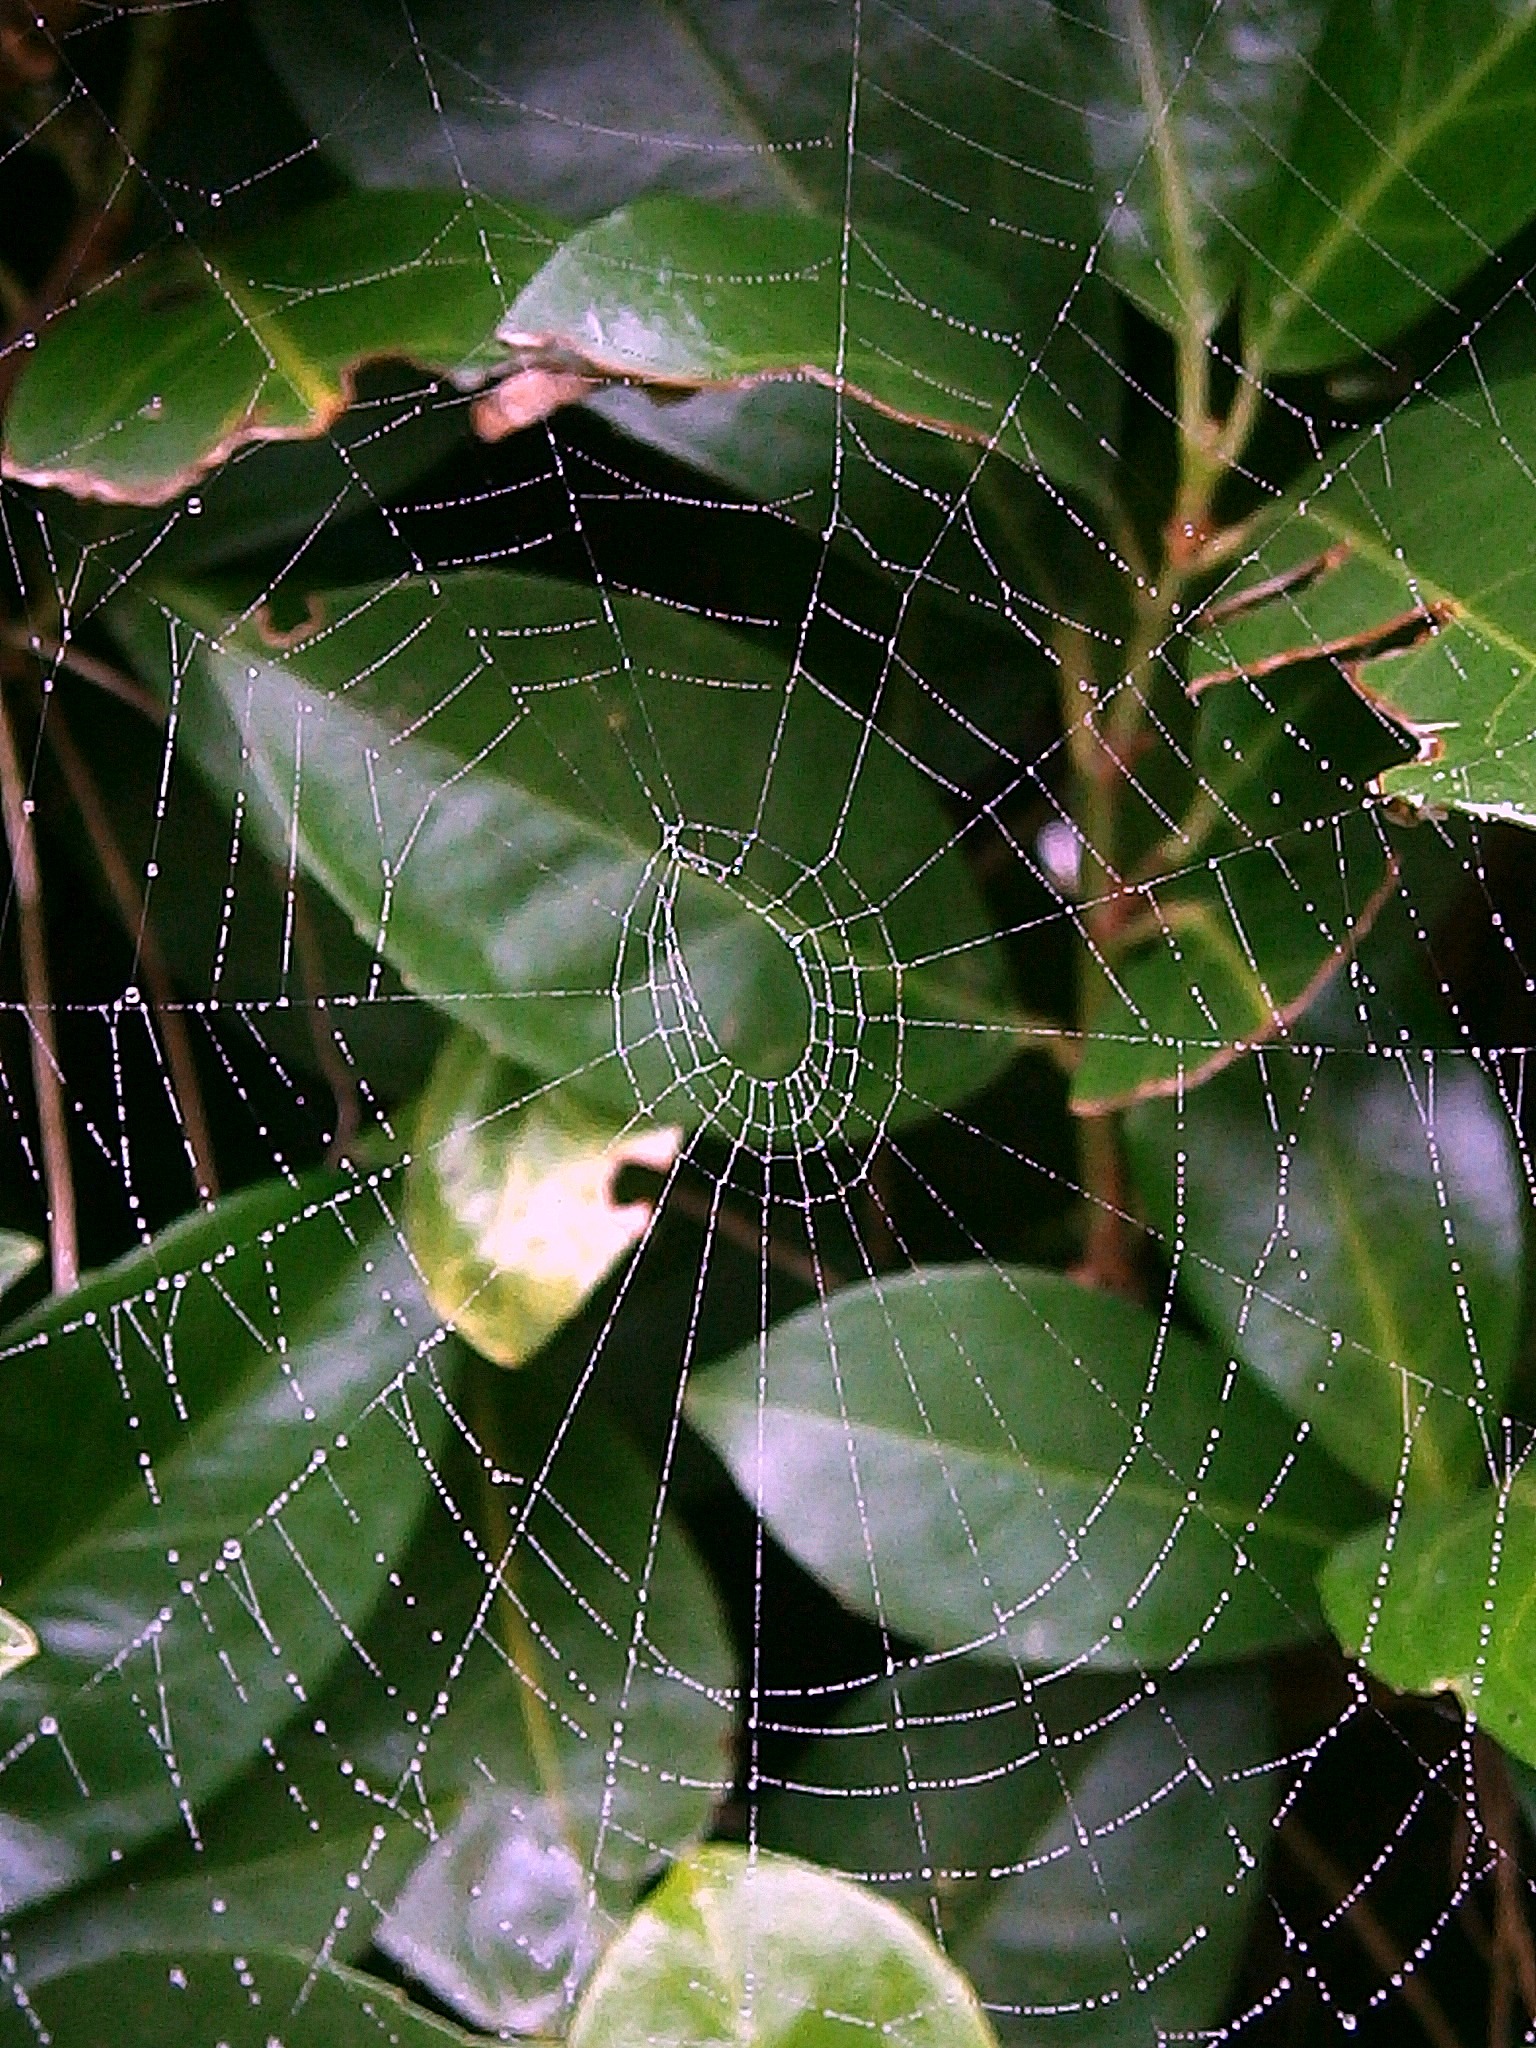
water, nature, dew, abstract, leaf, green, fauna, material, drip, invertebrate, spider web, cobweb, close up, spider, droplets, arachnid, unfinished, argiope, network, moisture, macro photography, arthropod, networking, european garden spider, araneus, orb weaver spider